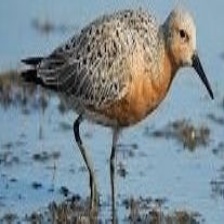
Species: RED KNOT
Scientific name: CALIDRIS CANUTUS
ImageNet parent category: red-backed_sandpiper